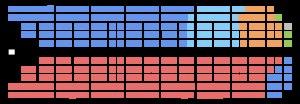
Les élections fédérales canadiennes de 2019 ont lieu le 21 octobre 2019 afin d'élire les députés de la 43ᵉ législature de la Chambre des communes du Canada.